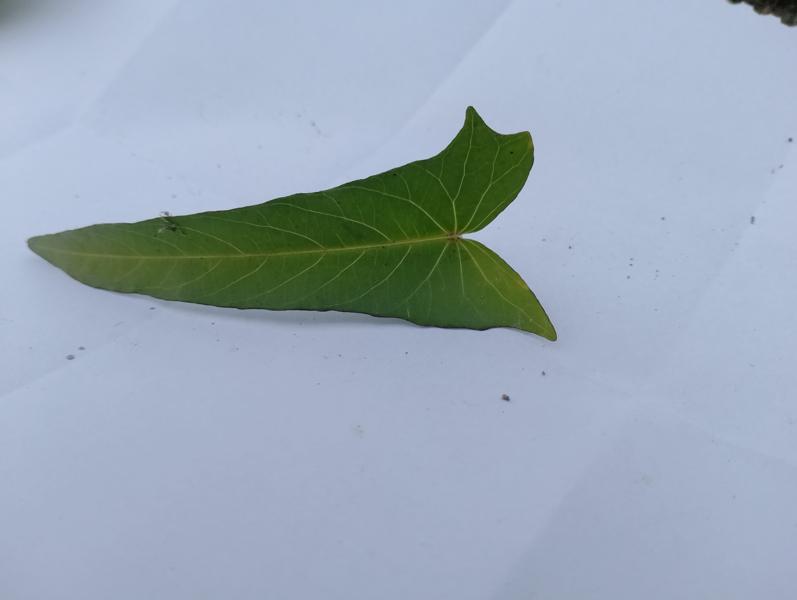
Weed species: Ipomoea aquatic